Fast forward

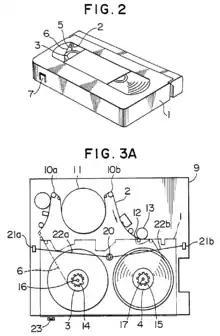
A VCR tape and player mechanism, showing the tape path in different modes.

To reach a certain portion of a song, a person may fast-forward through a cassette tape by pressing a button (often labeled "Fast Forward" itself) on the tape deck containing the tape. The tape deck's motor activates at a speed higher than usual—for example, double the standard 1-7/8 ips playing speed of the 1/8" cassette tape—and can be stopped by the end of the tape, the pressing of a "Stop" button on the deck (or another button mechanism disengaging the button), or simply lifting a finger from the "Fast Forward" button.